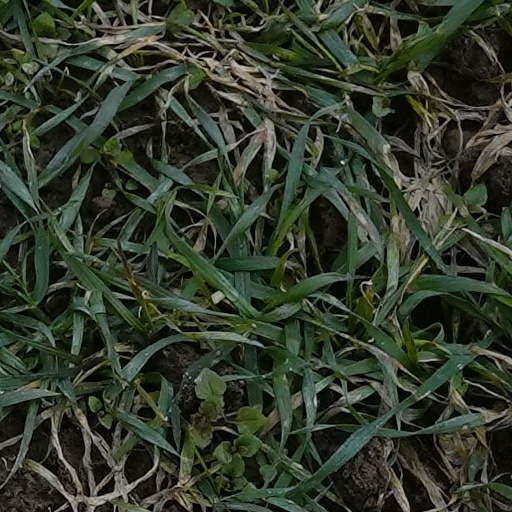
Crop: wheat